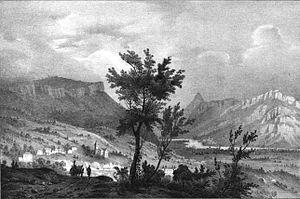
Album du Dauphiné - tome III, litographie de Coublevie
Coublevie est une commune française située dans le département de l'Isère en région Auvergne-Rhône-Alpes.